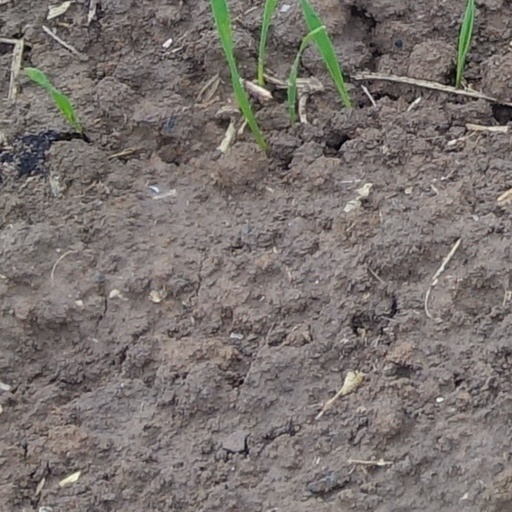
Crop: wheat